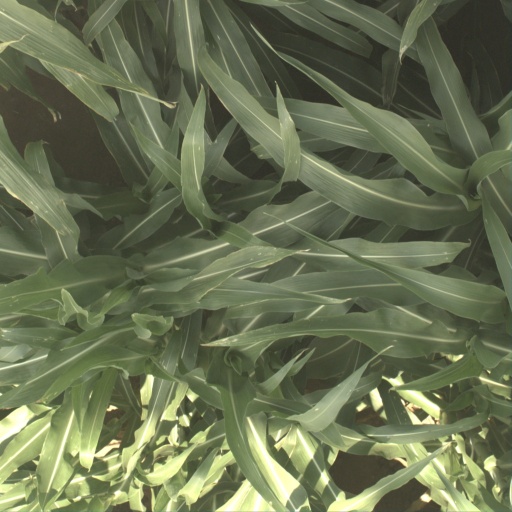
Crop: sorghum